Fendi Al-Fayez

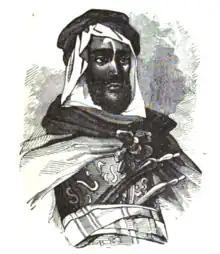
Fendi Al-Fayez

Fendi bin Abbas bin Awad Al Fayez (c. 1800–1879) was an Arab tribal leader and a sovereign Emir from the Al-Fayez family who was the paramount Sheikh of the Bani Sakher clan from the 1820s up until his death. He is widely regarded as the most influential figure in the Bani Sakher, dubbed the Old King east of the Jordan and one of the most powerful tribal figures in Arabia in the 19th century. Fendi's first documented tribal battle was as early as 1820 when he was just twenty years old.